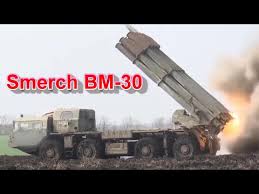
Label: Self Propelled Artillery